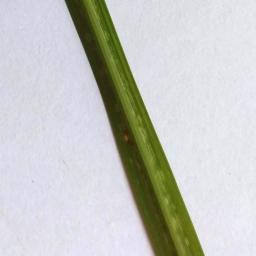
Label: Rice___Leaf_Blast